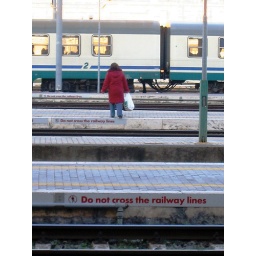
This woman was brazenly crossing the tracks in Termini train station where the signs said not to.